Andaman Ammayi

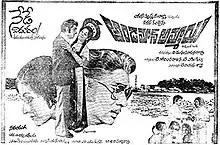
Theatrical release poster

Andaman Ammayi is a 1979 Telugu-language drama film, produced by T. Govindarajan under the Venus Combines banner and directed by V. Madhusudhana Rao. It stars Akkineni Nageswara Rao, Vanisri and music composed by K. V. Mahadevan. The film is a remake of the Tamil film "Andaman Kadhali" (1978). It was released on 15 June 1979.